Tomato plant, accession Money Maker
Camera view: tilt-top (135 deg); turntable rotation: 90 degrees
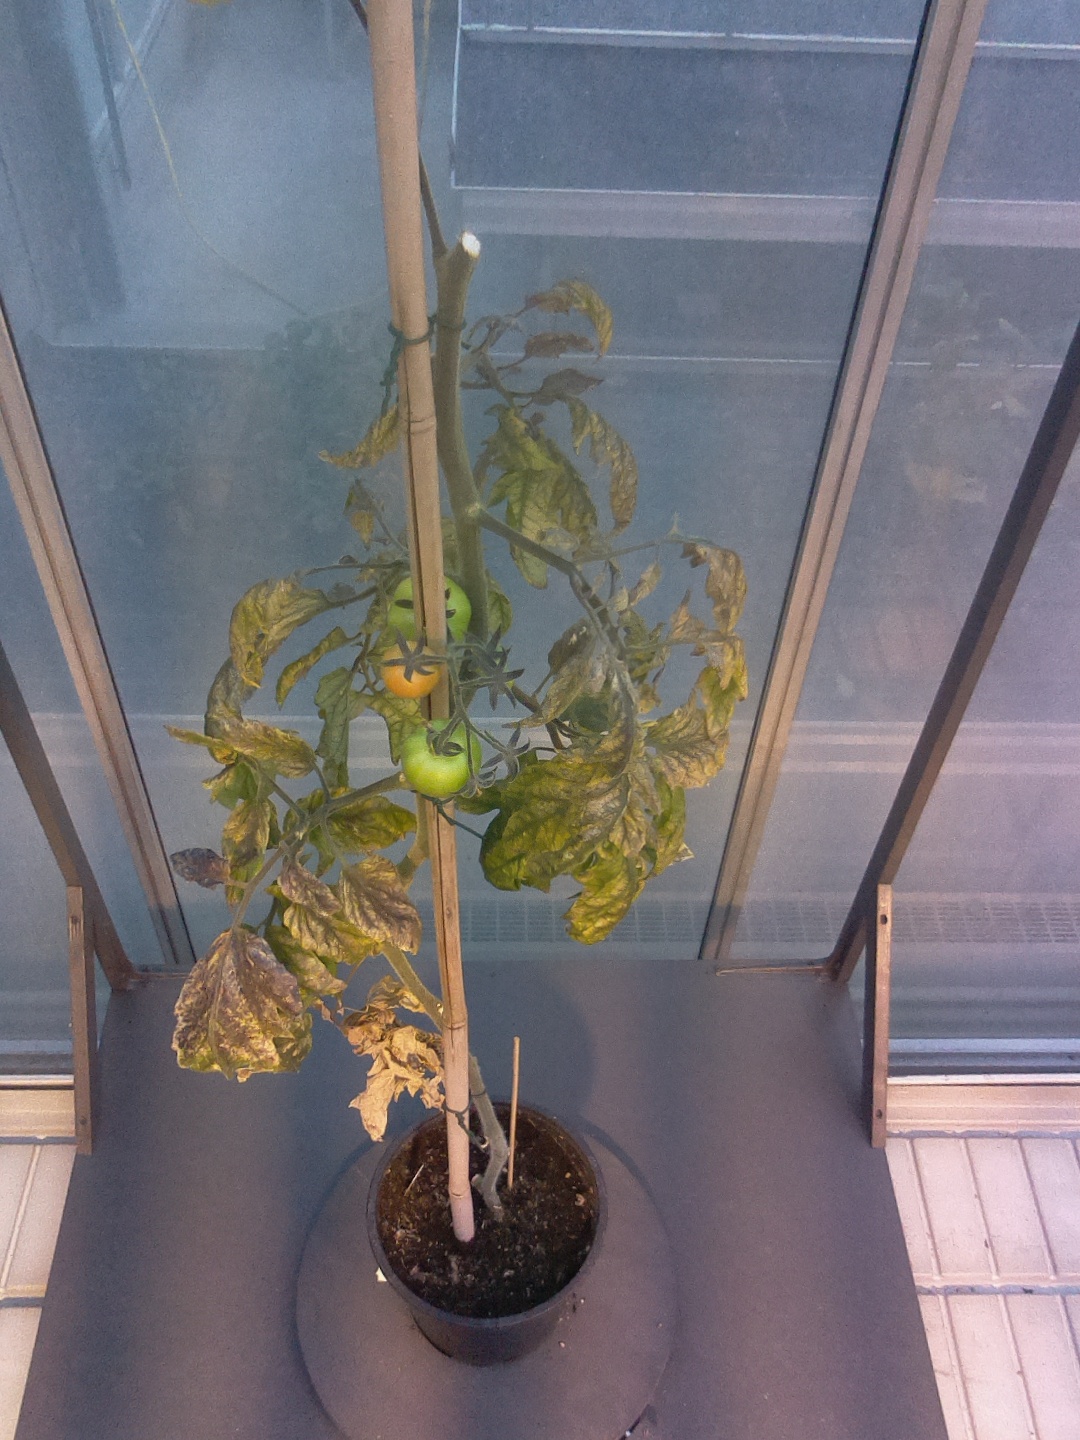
BBCH growth stage 80: fruits start showing typical ripe color (orange -> red)